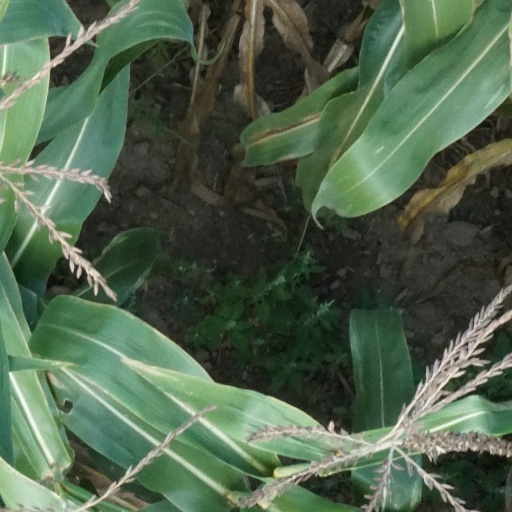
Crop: maize; corn